Giovanni Battista Falda

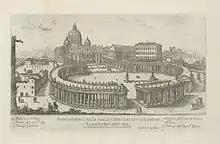
Giovanni Battista Falda, "Basilica Vaticana", 1665

Giovanni Battista Falda (Valduggia 7 December 1643–22 August 1678, Rome) was an Italian architect, engraver, and artist. He is known for his engravings of both contemporary and antique structures of Rome.